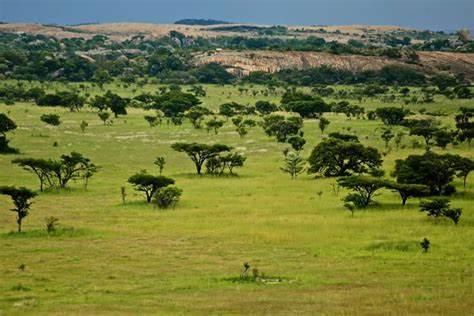
Mandhari  nzuri ya savana, ikiwa na tambarare yenye uoto wa asili, pamoja na miti ya akashia, ikiwa imepakana na mlima mdogo.